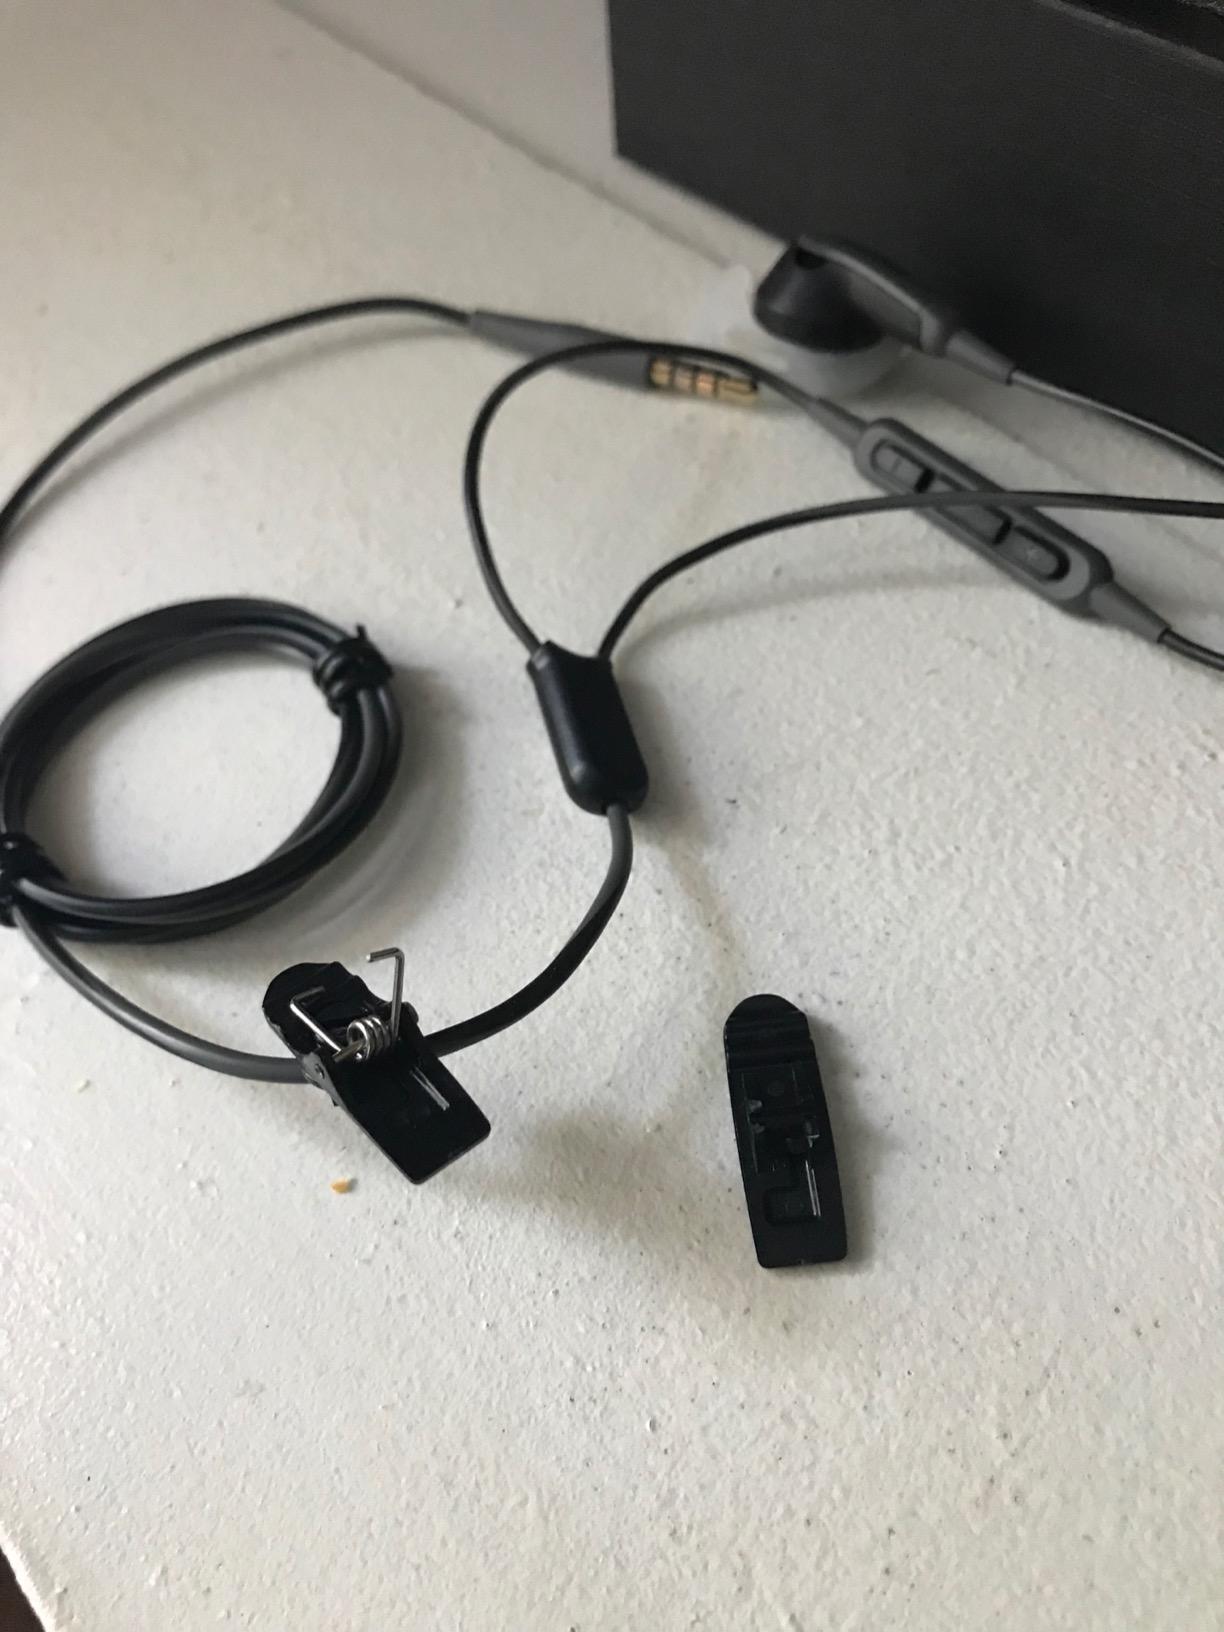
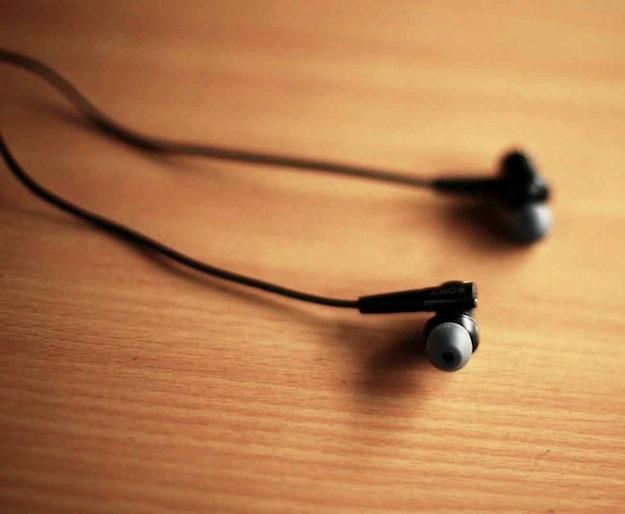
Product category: headphones
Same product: no